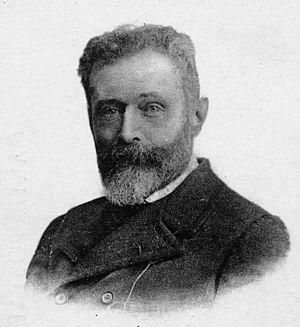
Portrait de René Kerviler (1842-1907), historien. Carte postale F. Château, conservée aux Archives de Rennes, 100 Fi 456
René Mathurin Marie Pocard du Cosquer de Kerviler, communément appelé René Kerviler, né le 13 novembre 1842 à Vannes, mort le 12 mai 1907 à Lorient, est un ingénieur, archéologue et bibliographe français, auteur du monumental, mais inachevé, Répertoire général de bio-bibliographie bretonne.